HMS Vindictive (1918)

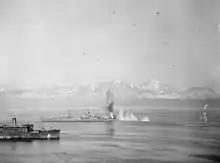
"Vindictive" nearly hit by bombs while at anchor in Harstad Fjord, 17 May 1940

The conversion was completed on 30 March 1940, just in time for the ship to be used with the Home Fleet as a troop transport during the Norwegian Campaign. She ferried British troops to Narvik in late April and escorted an evacuation convoy from Harstad on 4 June. "Vindictive" was transferred to the South Atlantic later in the year and remained there until late 1942, when she was ordered north. On the night of 12 November, she was attacked west of Gibraltar by the , but managed to evade the torpedoes. "U-515" sank the accompanying destroyer tender and blew the stern off one of the escorting destroyers, . She remained with the Mediterranean Fleet until 1944, when she was recalled to support the ships participating in Operation Overlord.